Bhadrakali Temple, Kathmandu

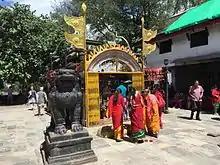

Bhadrakali Temple is a Hindu temple dedicated to Devi Bhadrakali. It is located in Kathmandu, Nepal, next to Tundikhel.